Songs of Innocence (U2 album)

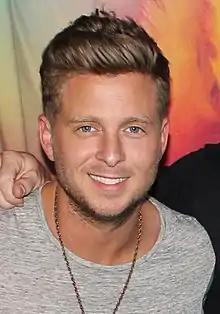
Ryan Tedder was among several producers enlisted by U2 in 2013 to help them complete the album.

In August 2010, new reports emerged regarding U2's multiple album projects, claiming that the band were working on: a traditional rock album produced by Brian "Danger Mouse" Burton; a dance-centric album produced by David Guetta, RedOne, and will.i.am; and the meditative material comprising "Songs of Ascent". Bono and the Edge continued to express an interest in releasing the songs written for the "Spider-Man" musical. When the U2 360° Tour resumed that month, the group debuted several unreleased tracks live, including "Every Breaking Wave". In October 2010, Bono said that U2's new album would be produced by Burton, and that 12 songs had been completed, while McGuinness said it was slated for an early 2011 release. Bono described the music from the sessions with Burton as "more airborne, more light-footed". The band continued to make "great progress" on the record in January 2011 working with Burton in New York. However, after holding a creative meeting to review their schedule, they realized they would not be able to complete the record that year; their touring commitments limited their availability to work on the album and they had not yet completed the material written during Bono's rehabilitation.